Joseph Yorke, 1st Baron Dover

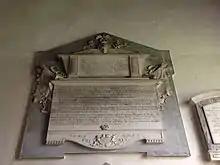
Joseph Yorke memorial, St Andrew's Church, Wimpole, Cambridgeshire

Yorke was the third son of Philip Yorke, 1st Earl of Hardwicke, by Margaret, daughter of Charles Cocks. Philip Yorke, 2nd Earl of Hardwicke, Charles Yorke and James Yorke were his brothers.